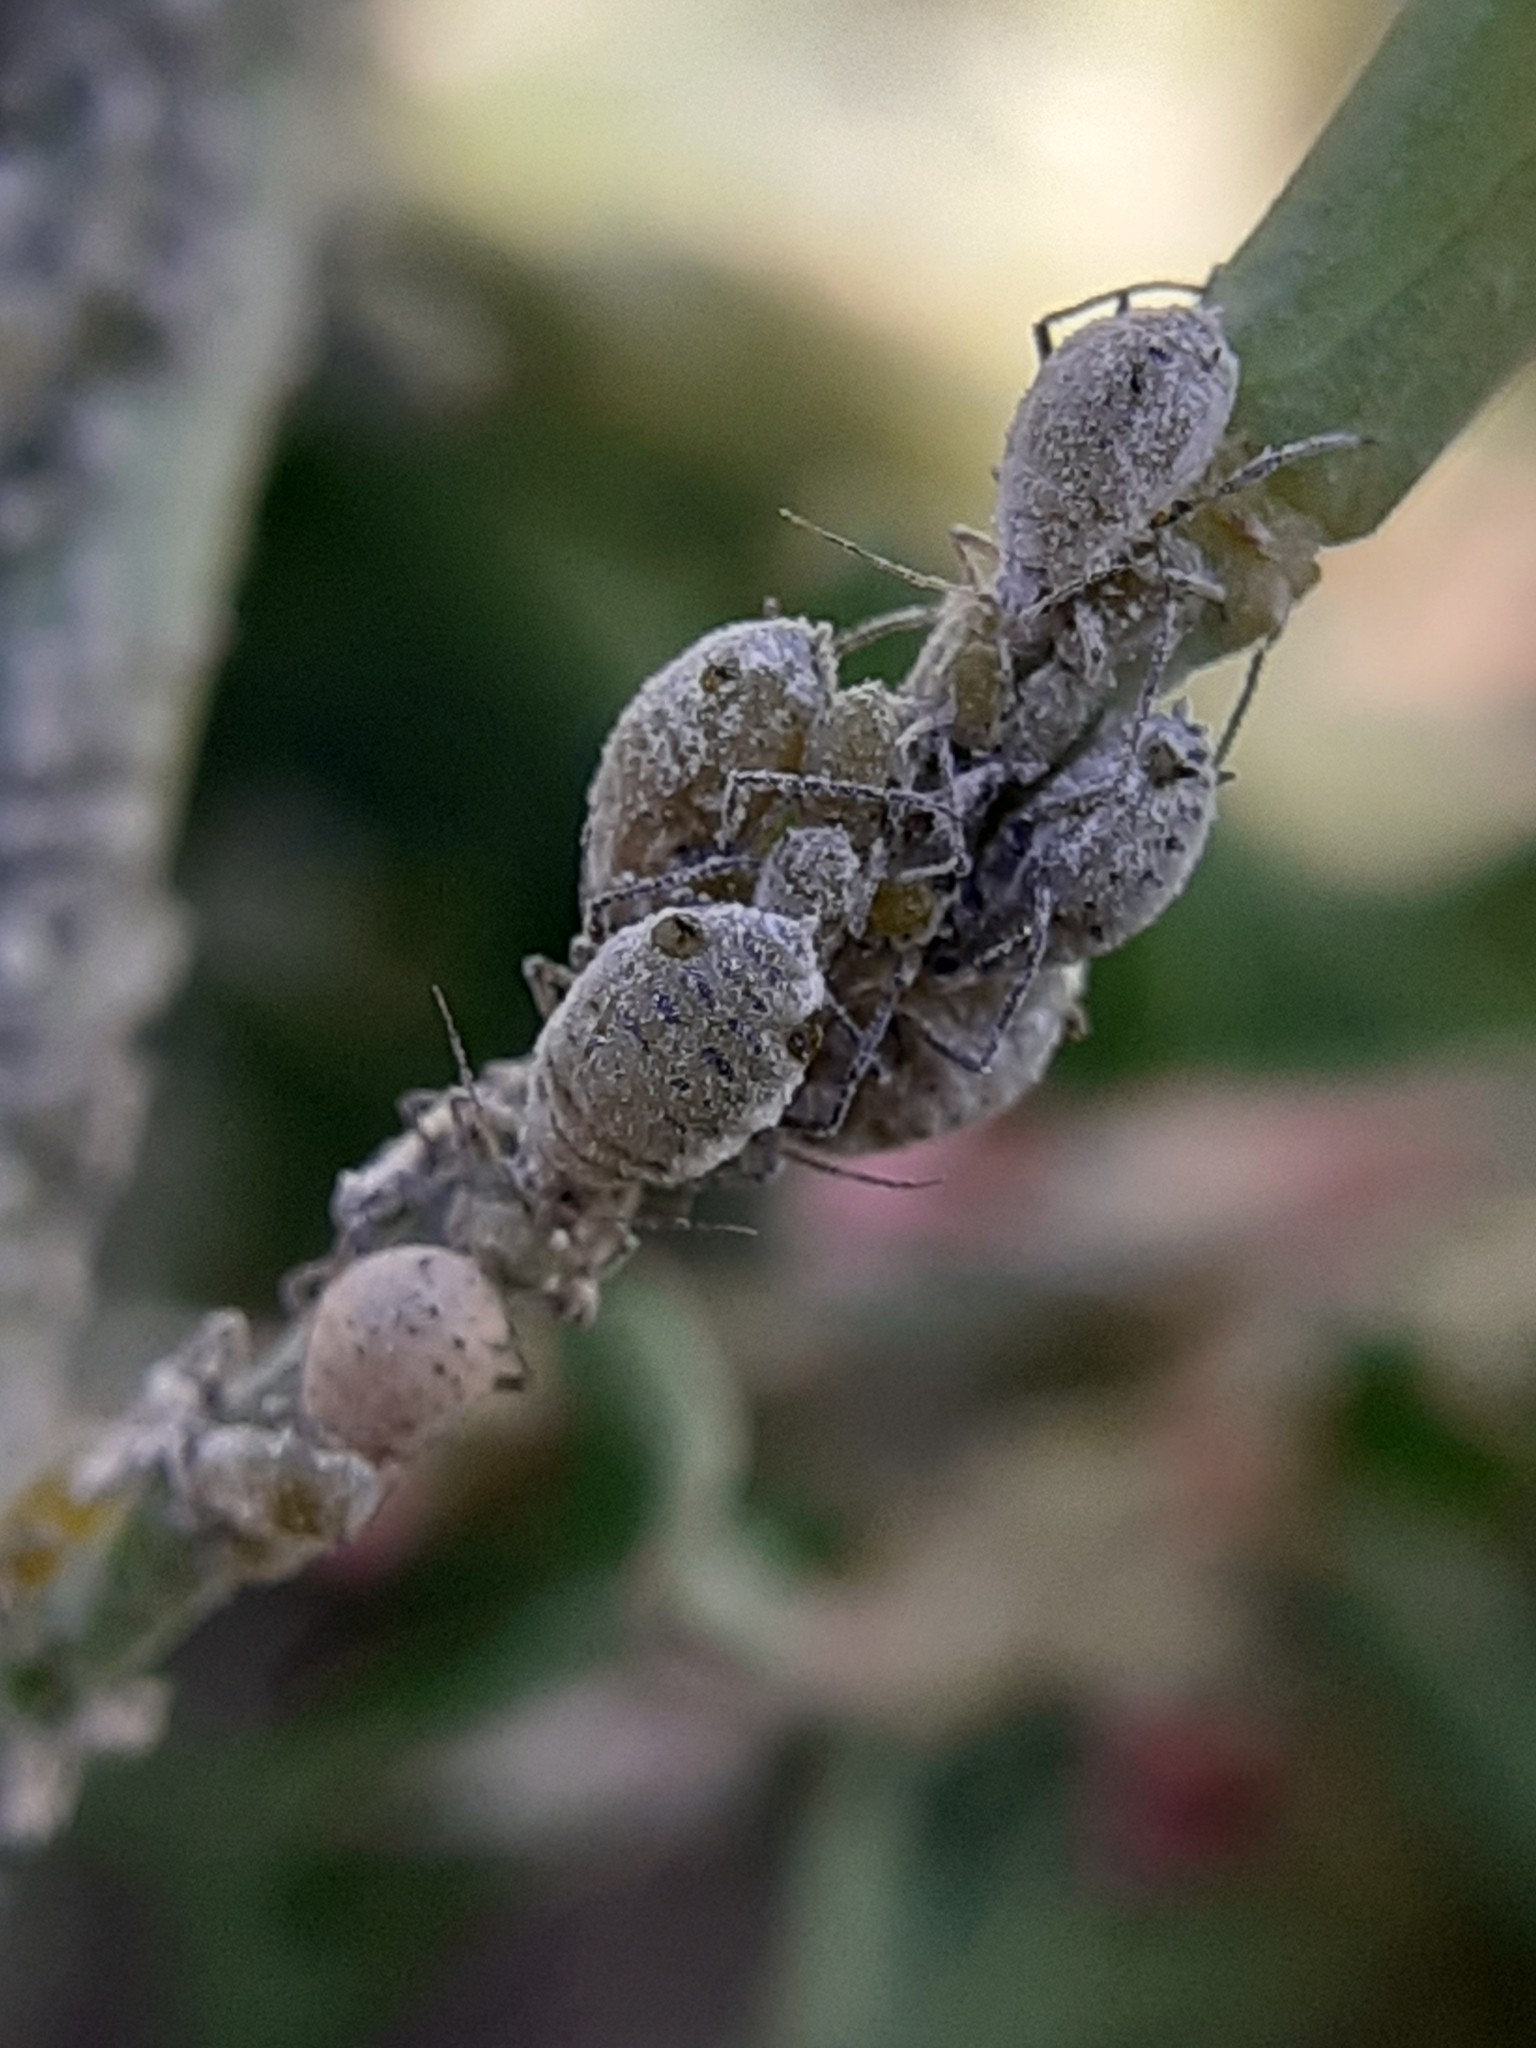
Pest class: cabbage_aphid